Sanuki Domain

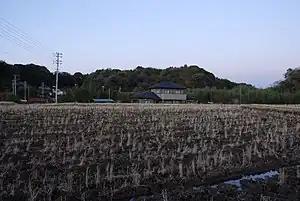
Site of Sanuki Castle, administrative center of Sanuki Domain

The original Sanuki Castle was built by the Satomi clan, rulers of most of the Bōsō Peninsula during the Sengoku period. Following the Battle of Odawara in 1590, the Kantō region by was assigned to Tokugawa Ieyasu by the warlord Toyotomi Hideyoshi, who also restricted the Satomi to Awa Province for their lukewarm support of his campaigns against the Later Hōjō clan. Tokugawa Ieyasu appointed Naitō Ienaga, one of his hereditary retainers, to be "daimyō" of the newly formed 20,000 "koku" Sanuki Domain.